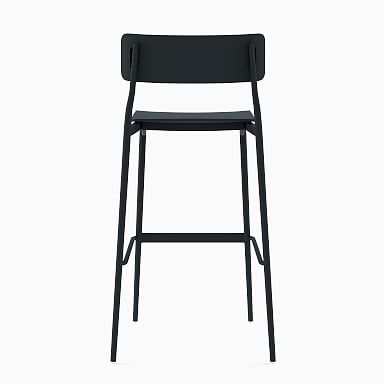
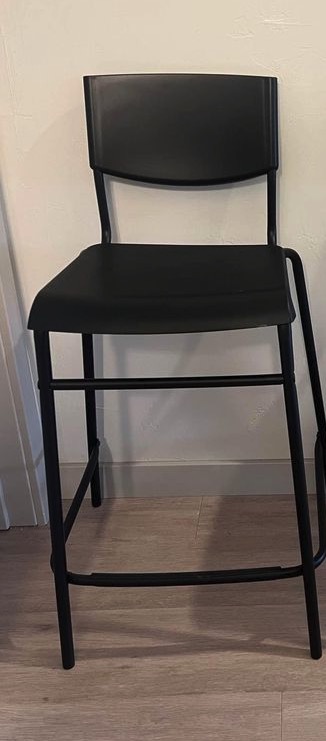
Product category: stool
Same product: no